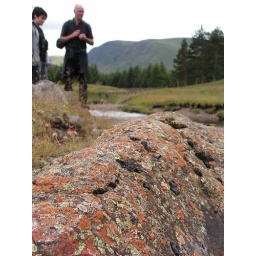
There be giants! Lichen covered rock beside river south esk, Glen Doll, Angus, Scotand